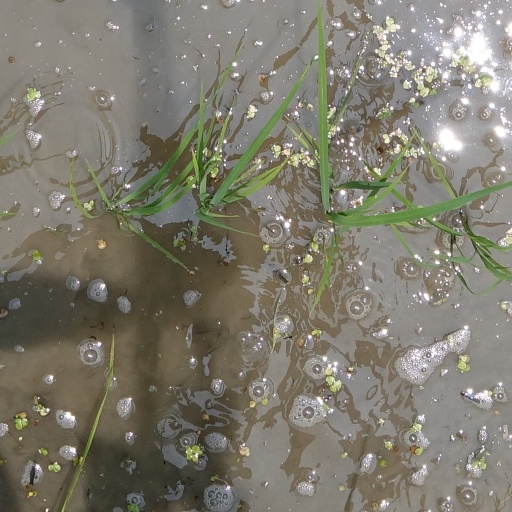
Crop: rice